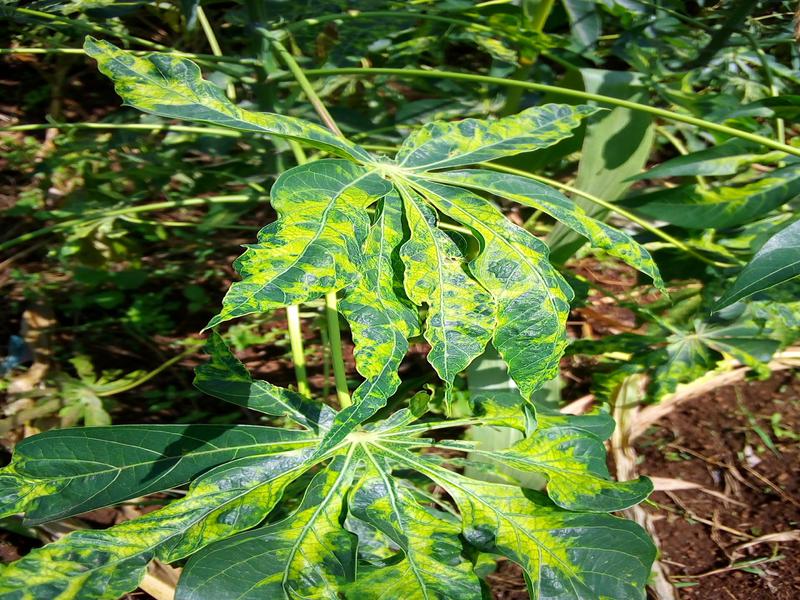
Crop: cassava
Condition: mosaic_disease